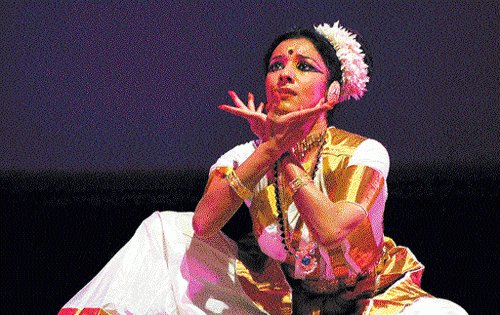
Dance form: mohiniyattam